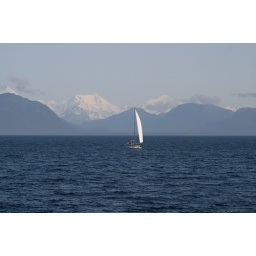
sailboat against the mountains